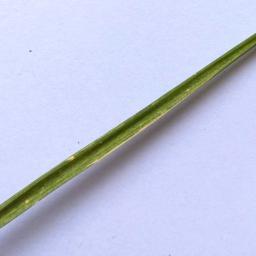
Label: Rice___Leaf_Blast